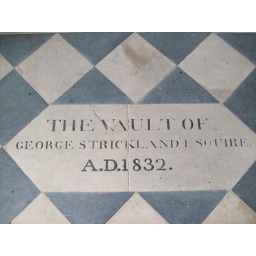
I just liked the blue &amp;amp; white tiles used in the floor, the vault is under the aisle